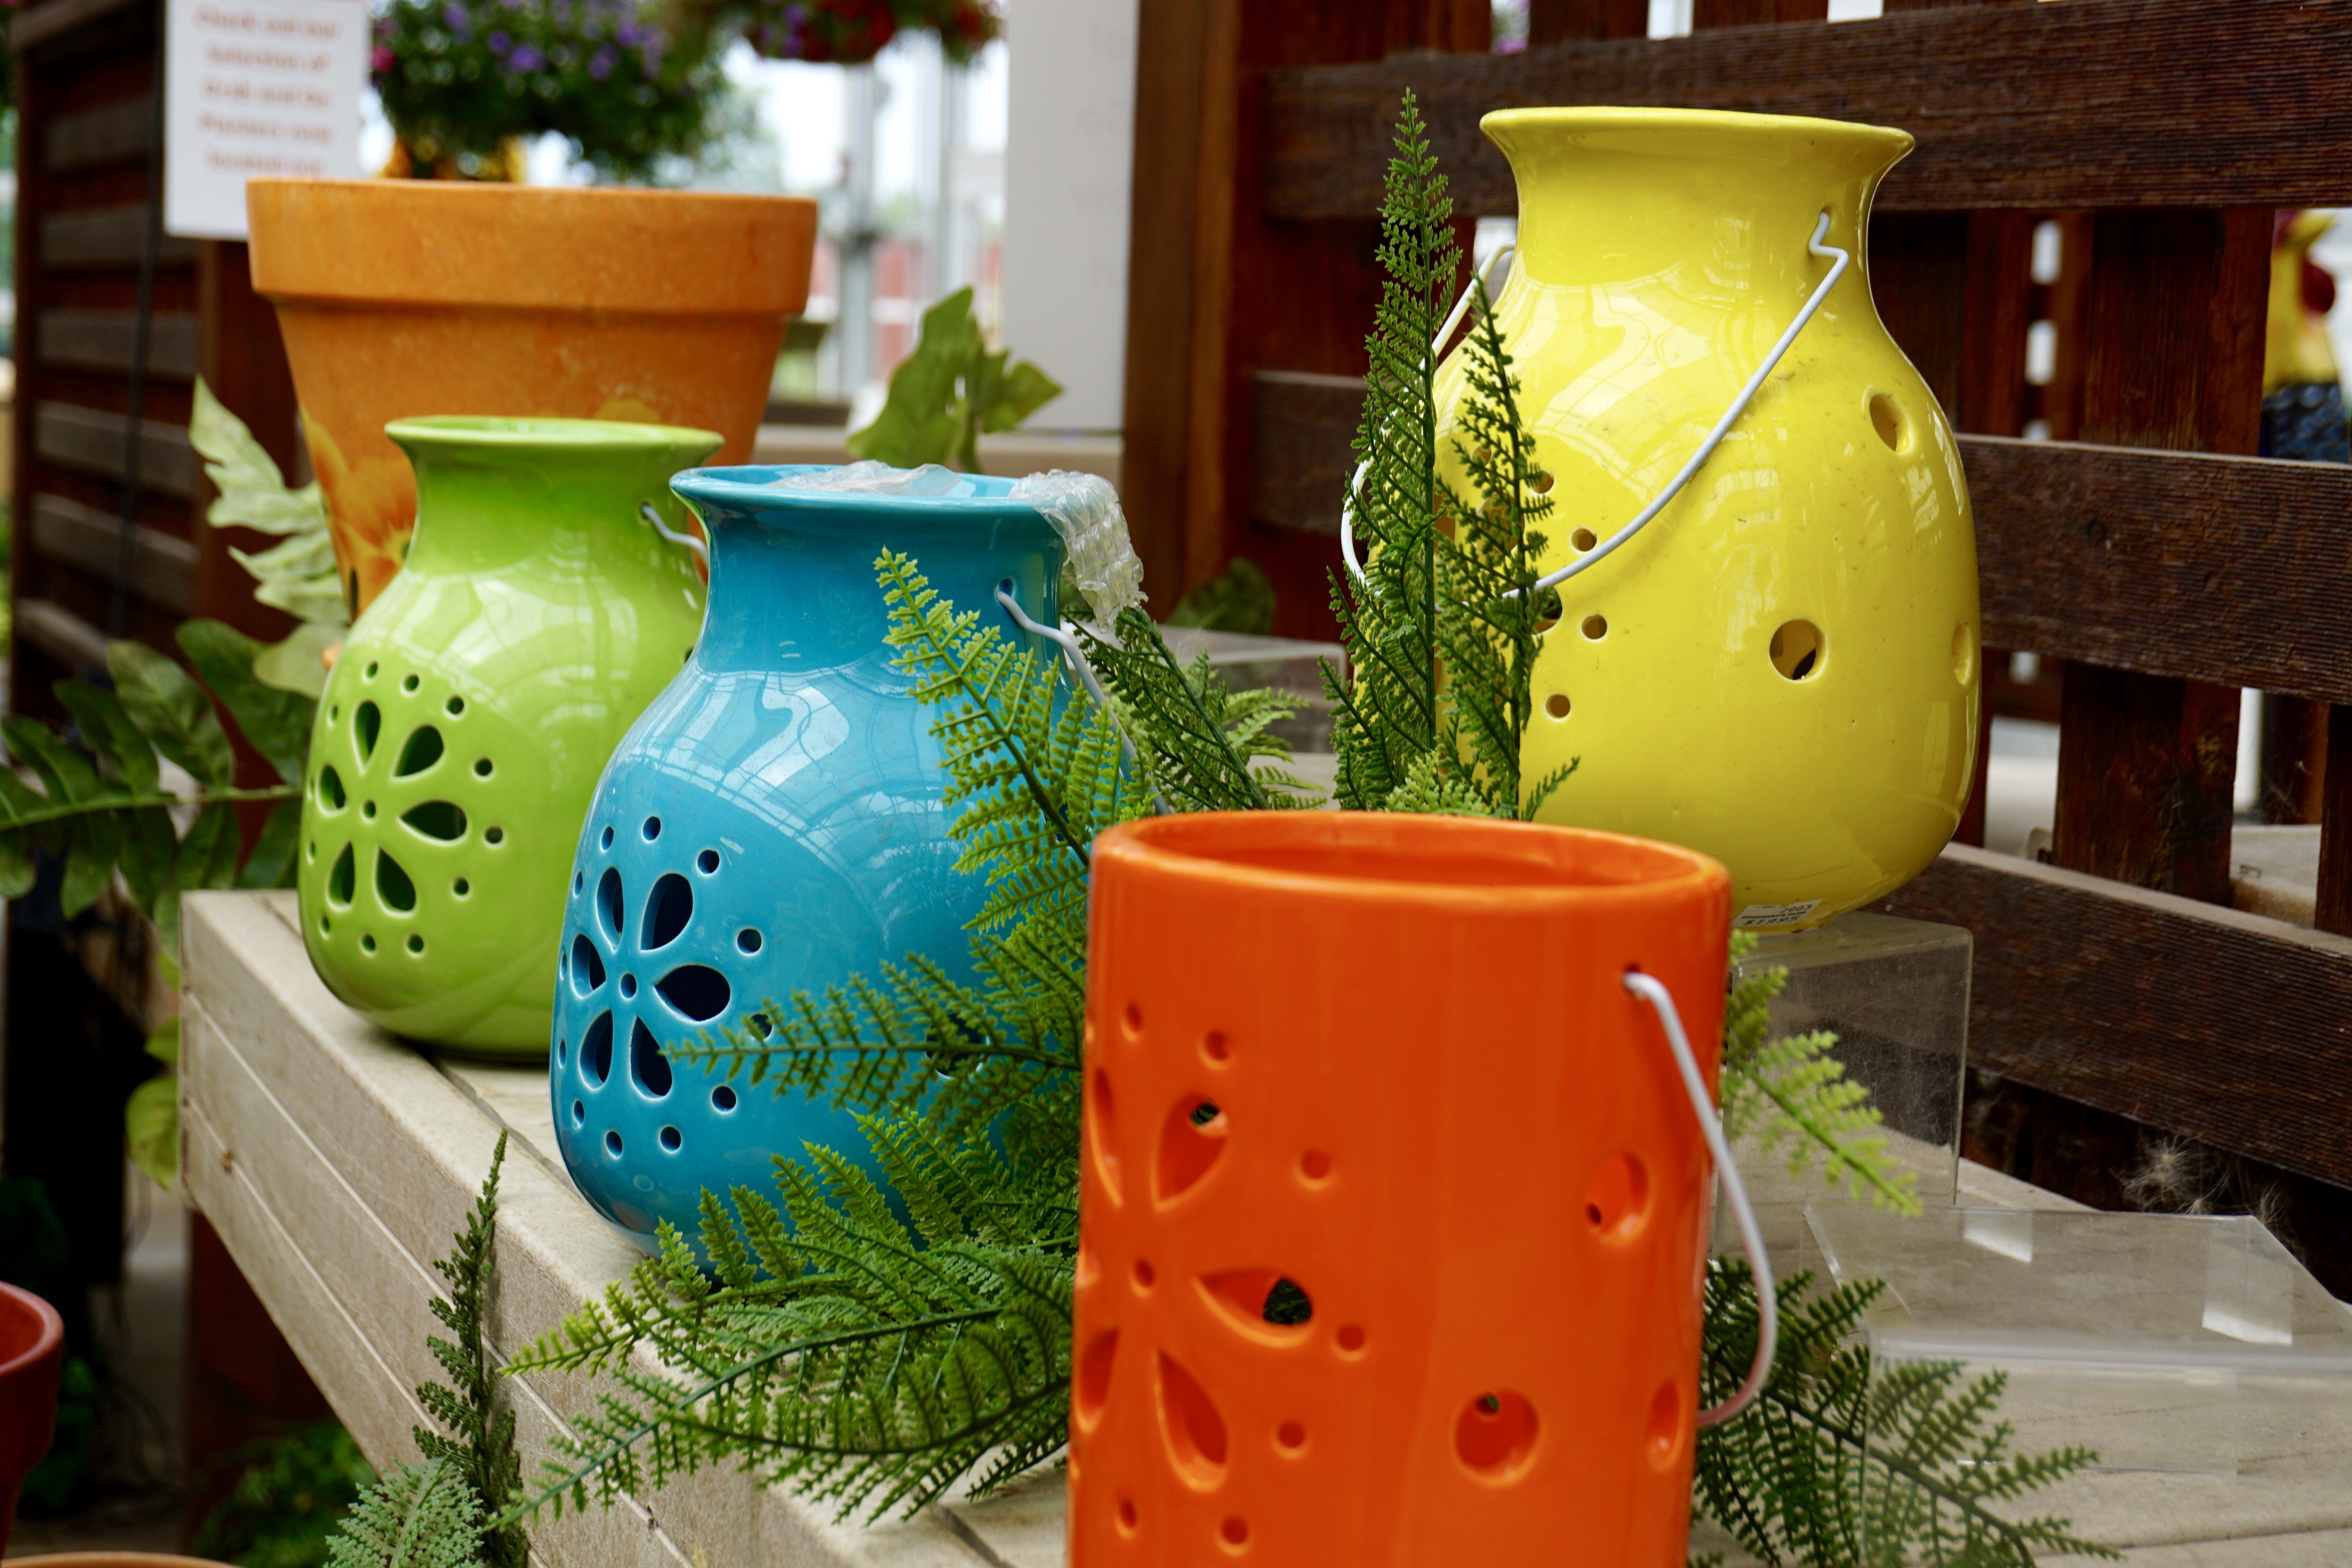
flower, vase, green, red, ceramic, blue, colorful, yellow, garden, lighting, greenery, leaves, container, decorative, pots, planters, flower pots, nursery pots